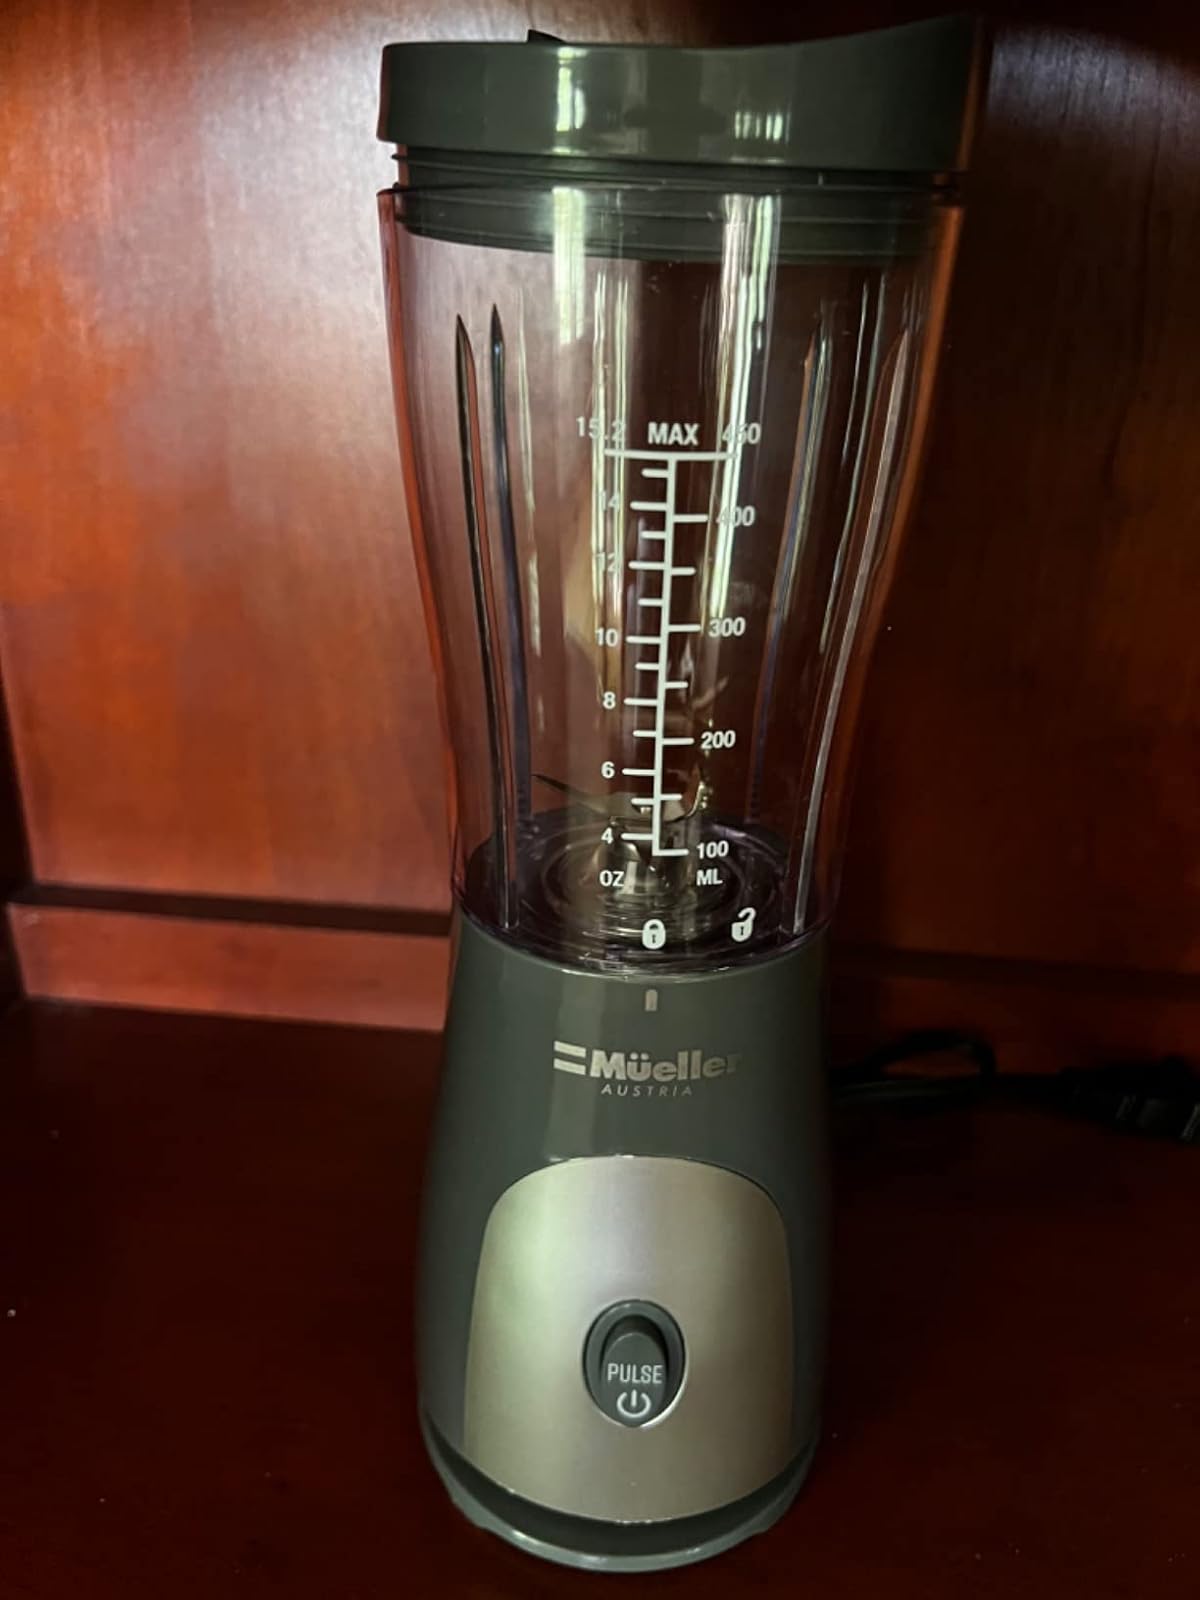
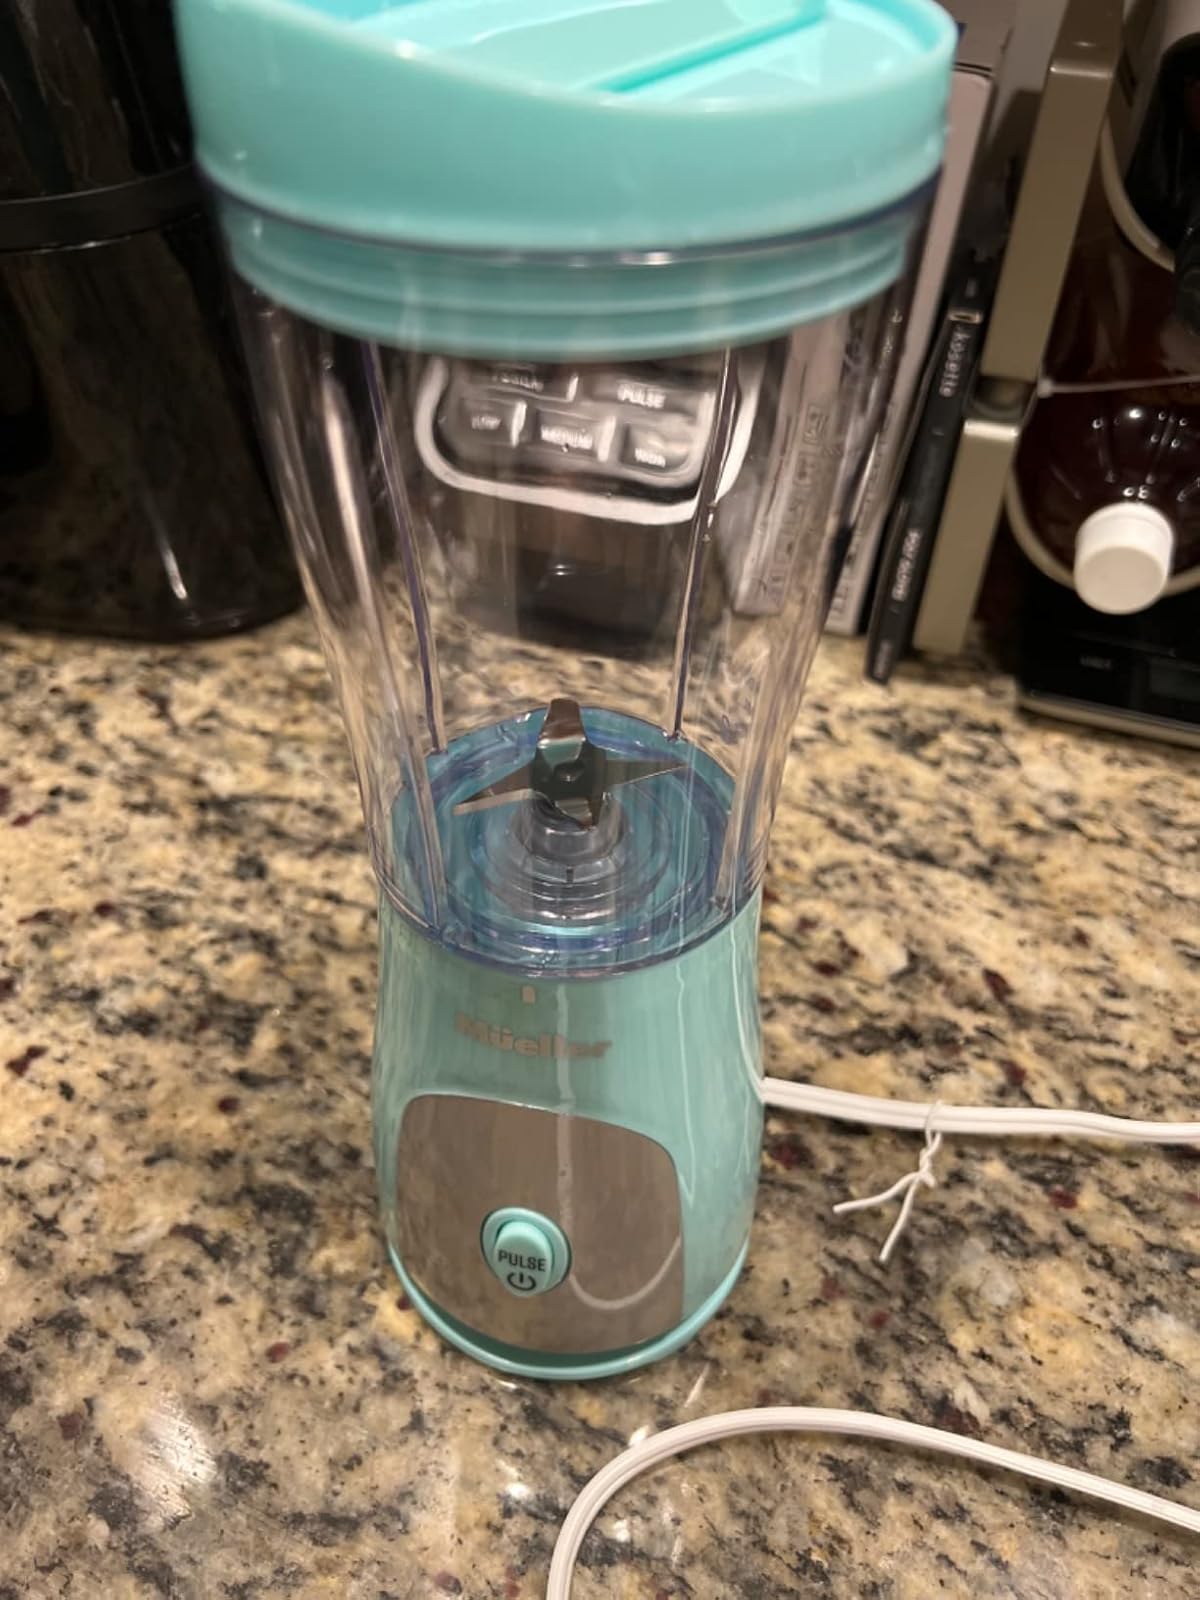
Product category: items_blender
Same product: no